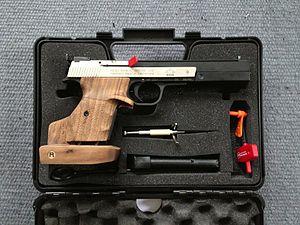
Hämmerli est un fabricant d'armes à feu suisse fondée en 1863.